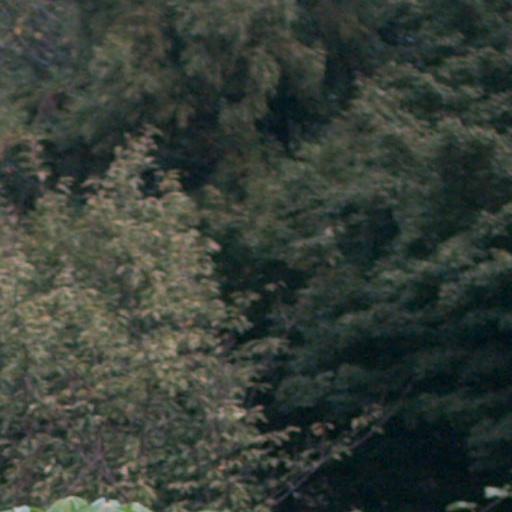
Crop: cassava